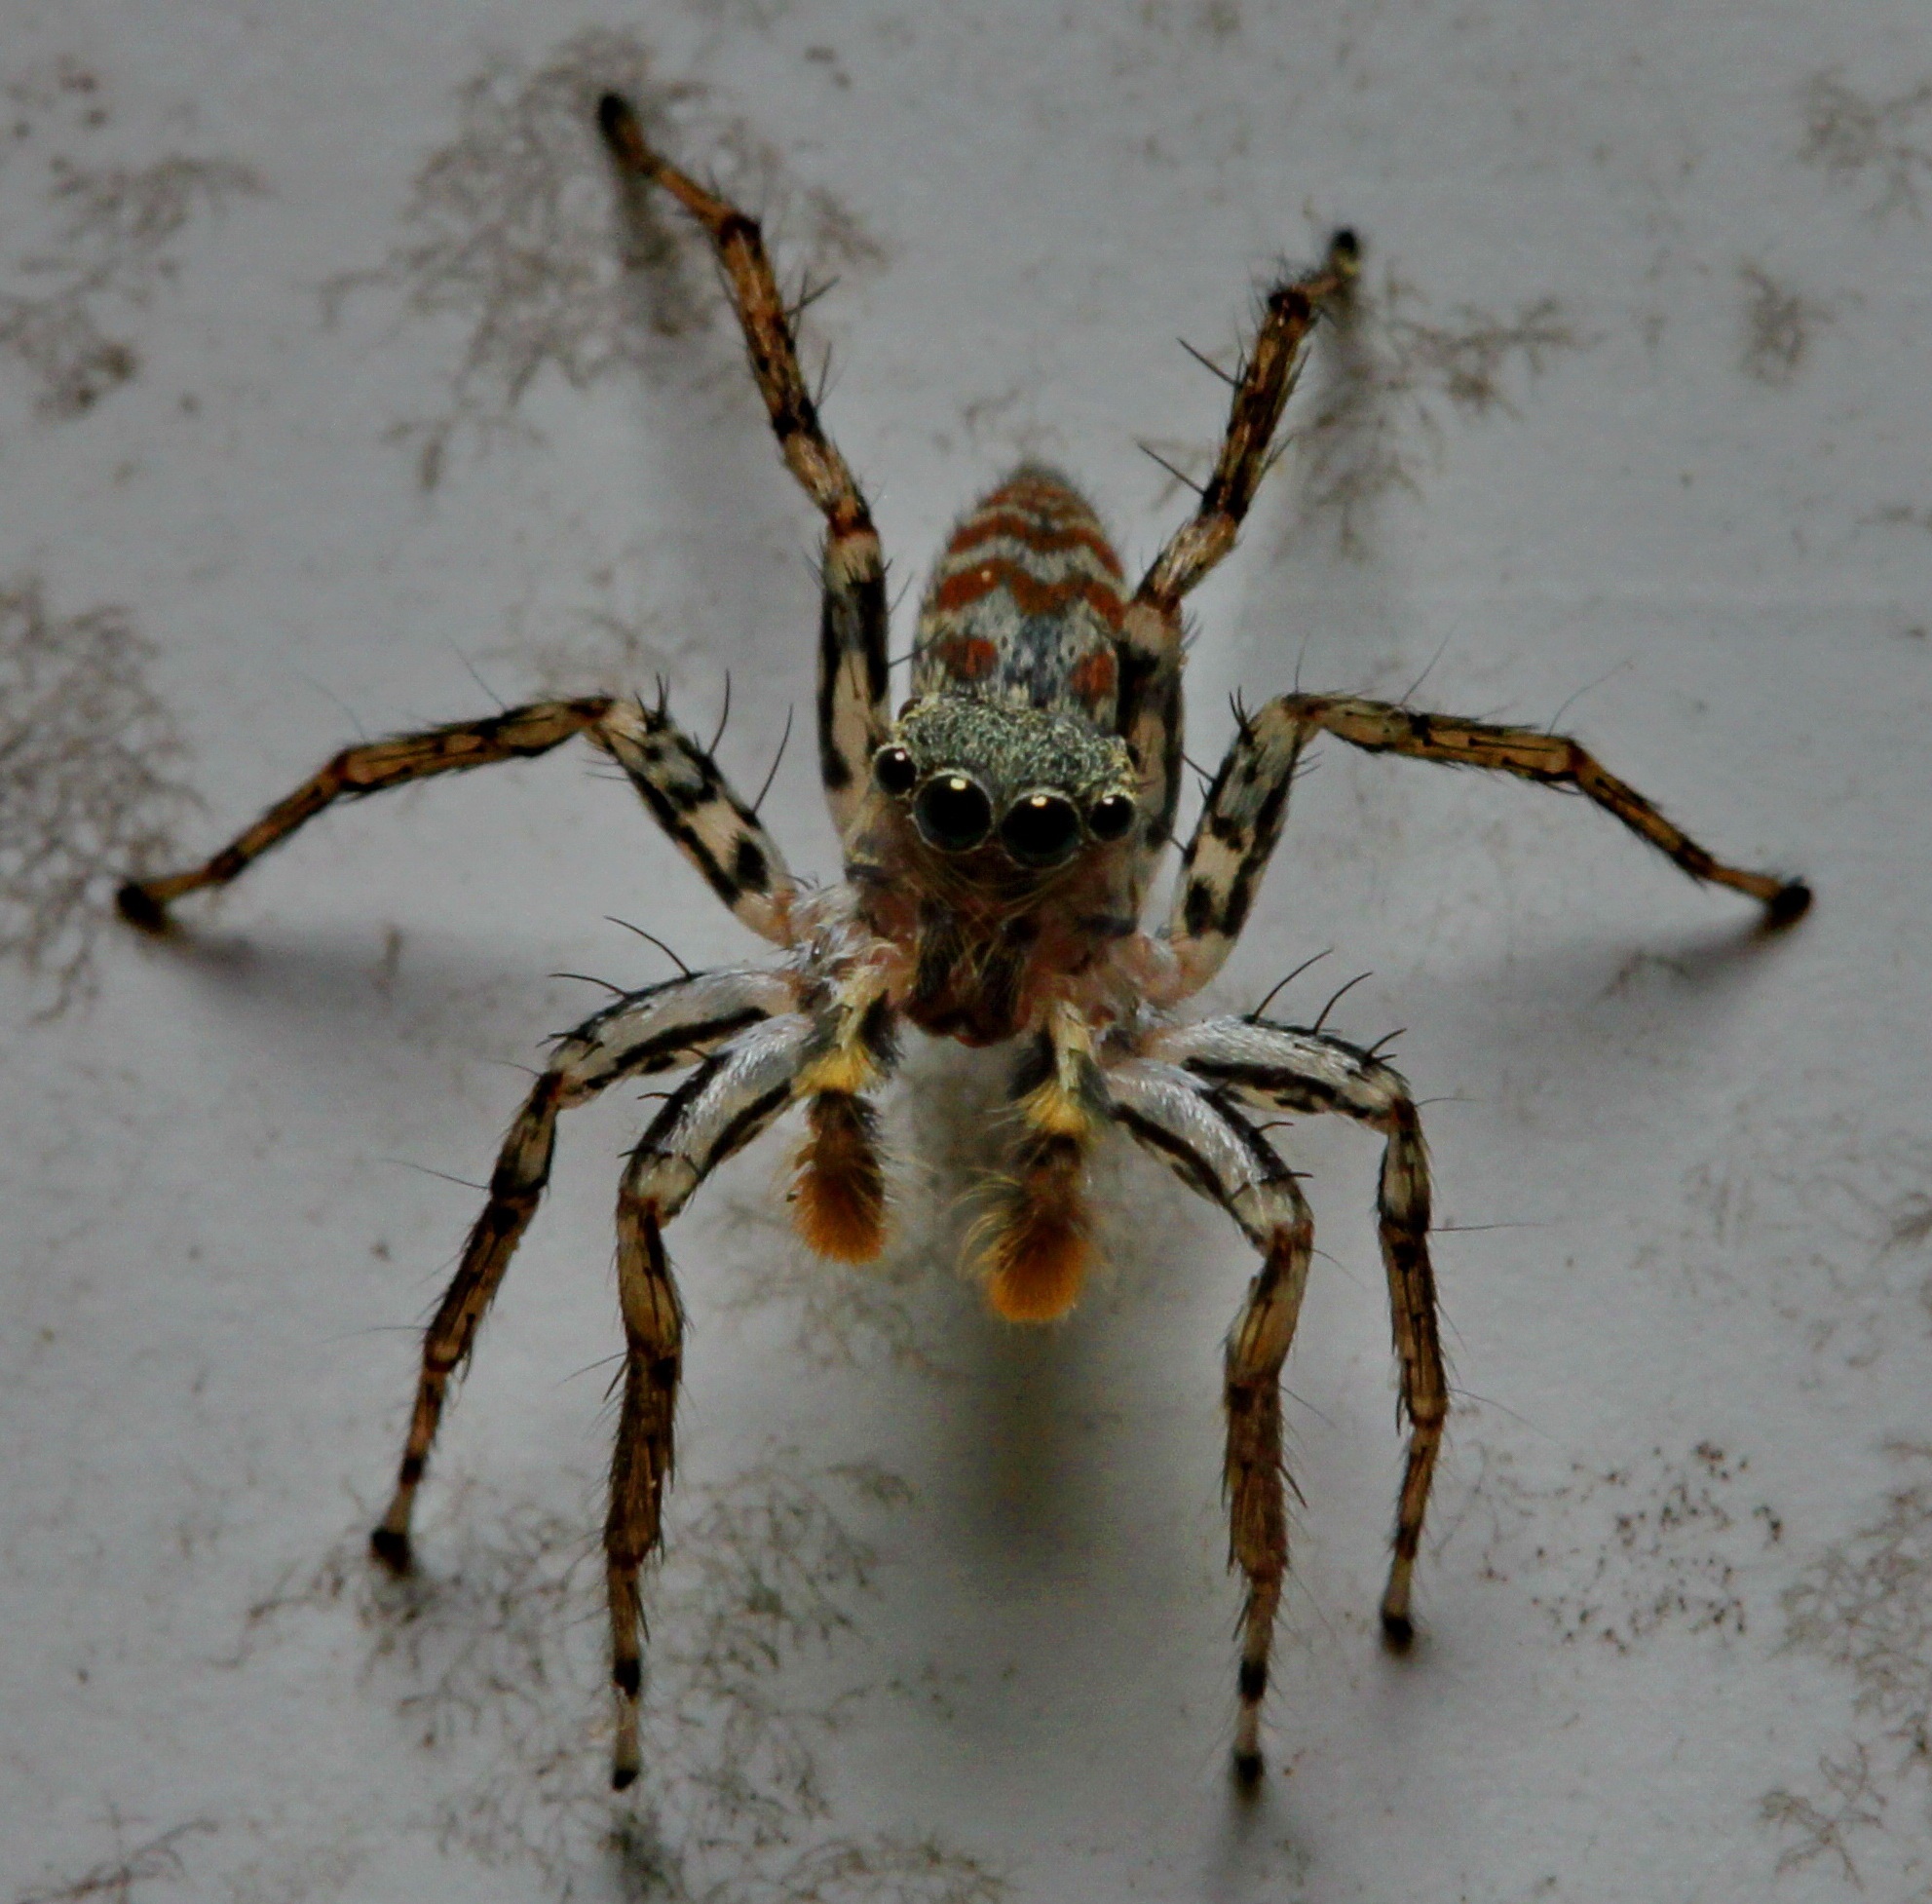
jumping, macro, small, bug, predator, fauna, invertebrate, striped, close up, spider, eyes, hairy, arachnid, creepy, macro photography, arthropod, arachnophobia, european garden spider, wolf spider, araneus, jumping spider, orb weaver spider